John Lilley

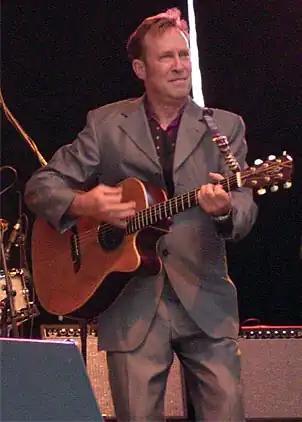
Lilley performing with the Hooters in 2007

The Hooters went on hiatus in 1995. Lilley reunited with the Hooters on successful headlining European summer tours in 2003, 2004 and 2005. The year 2007 saw the release of "Time Stand Still", their first album of new material since 1993. The Hooters released "Rocking and Swing" in 2023, supported by a tour of the United States with Rick Springfield.